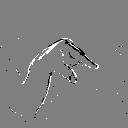
ASL letter: q